Marc Cerboni

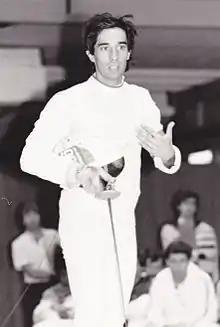

Marc Cerboni (20 October 1955 – 2 December 1990) was a French fencer. He won a bronze medal in the team foil event at the 1984 Summer Olympics.